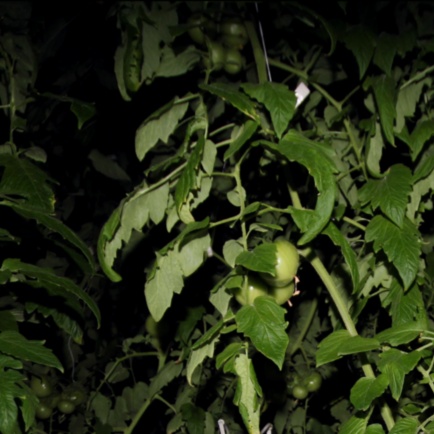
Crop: tomato